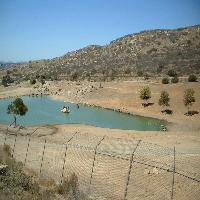
Weather: sun or clear